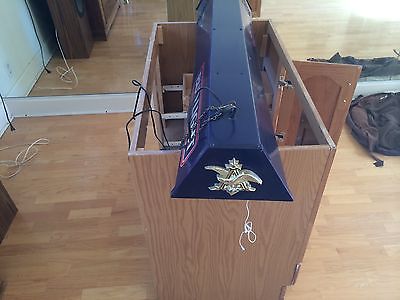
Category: table